St Andrew's Church, Kirby Grindalythe

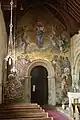
Mosaic of the Ascension

St Andrew's Church is the parish church of Kirby Grindalythe, a village in North Yorkshire, in England.